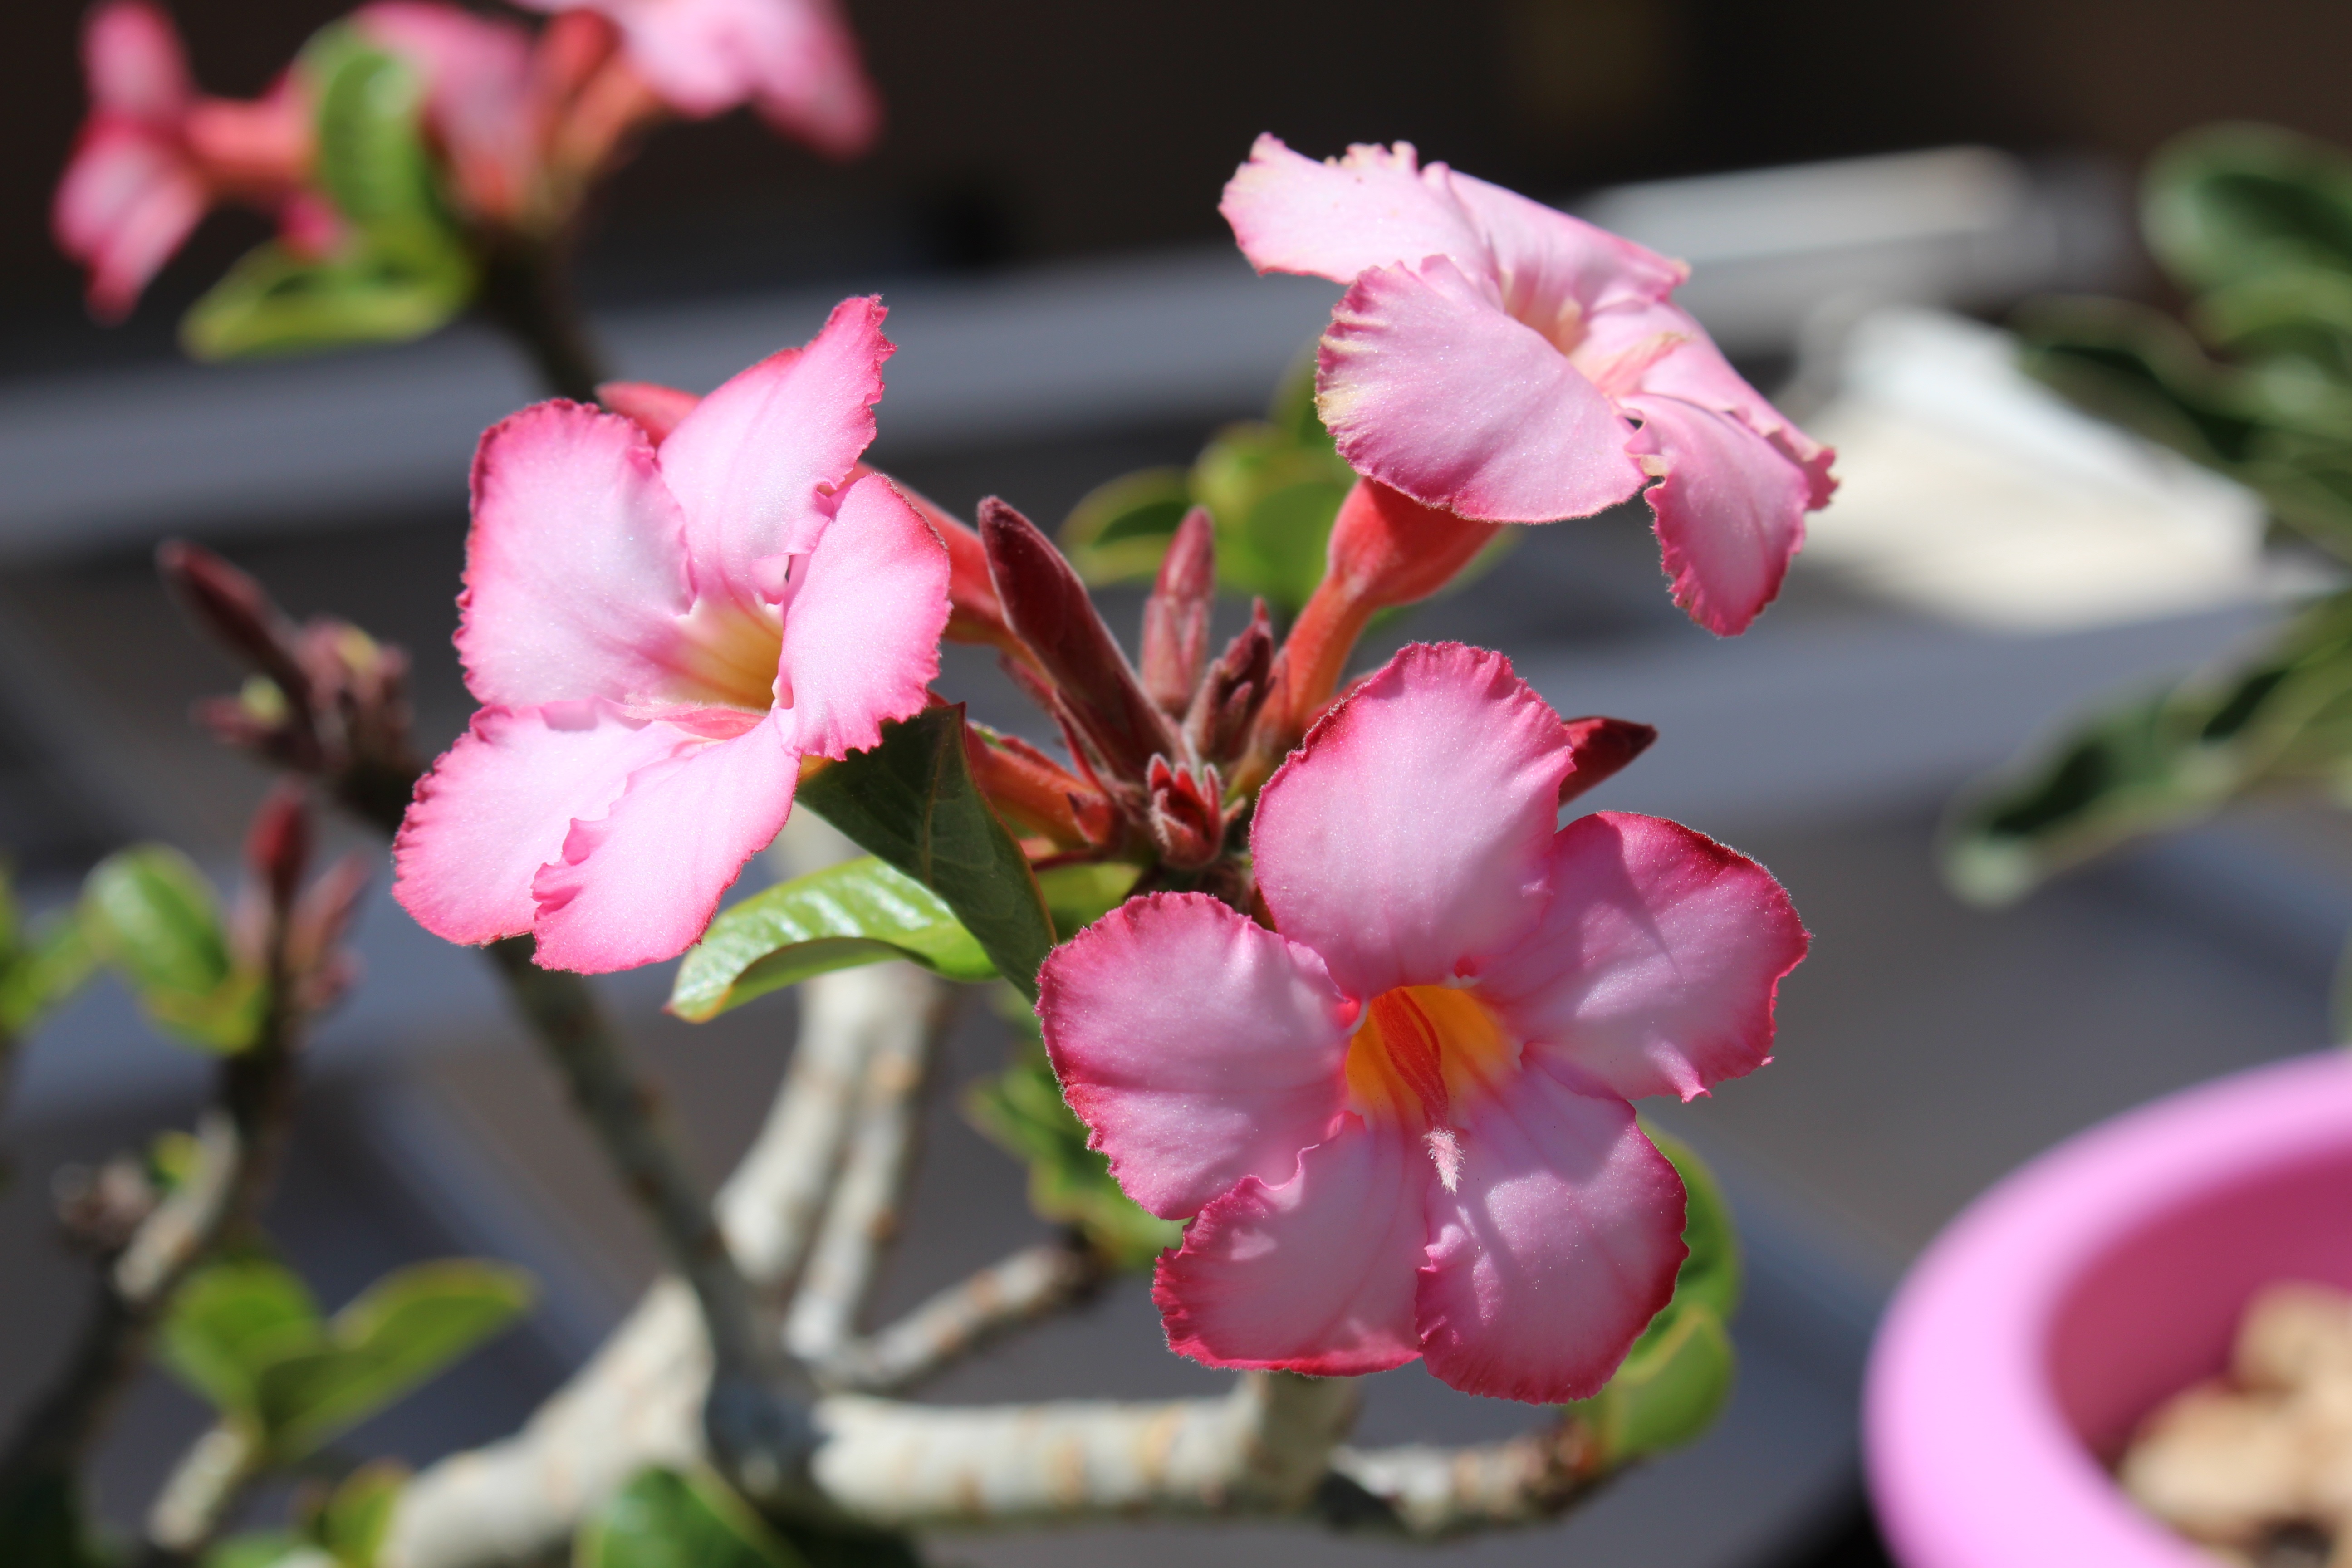
nature, blossom, cactus, plant, flower, petal, spring, botany, pink, flora, shrub, adenium, floristry, macro photography, flowering plant, desert flower, land plant